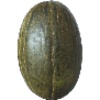
Label: Melon Piel de Sapo 1